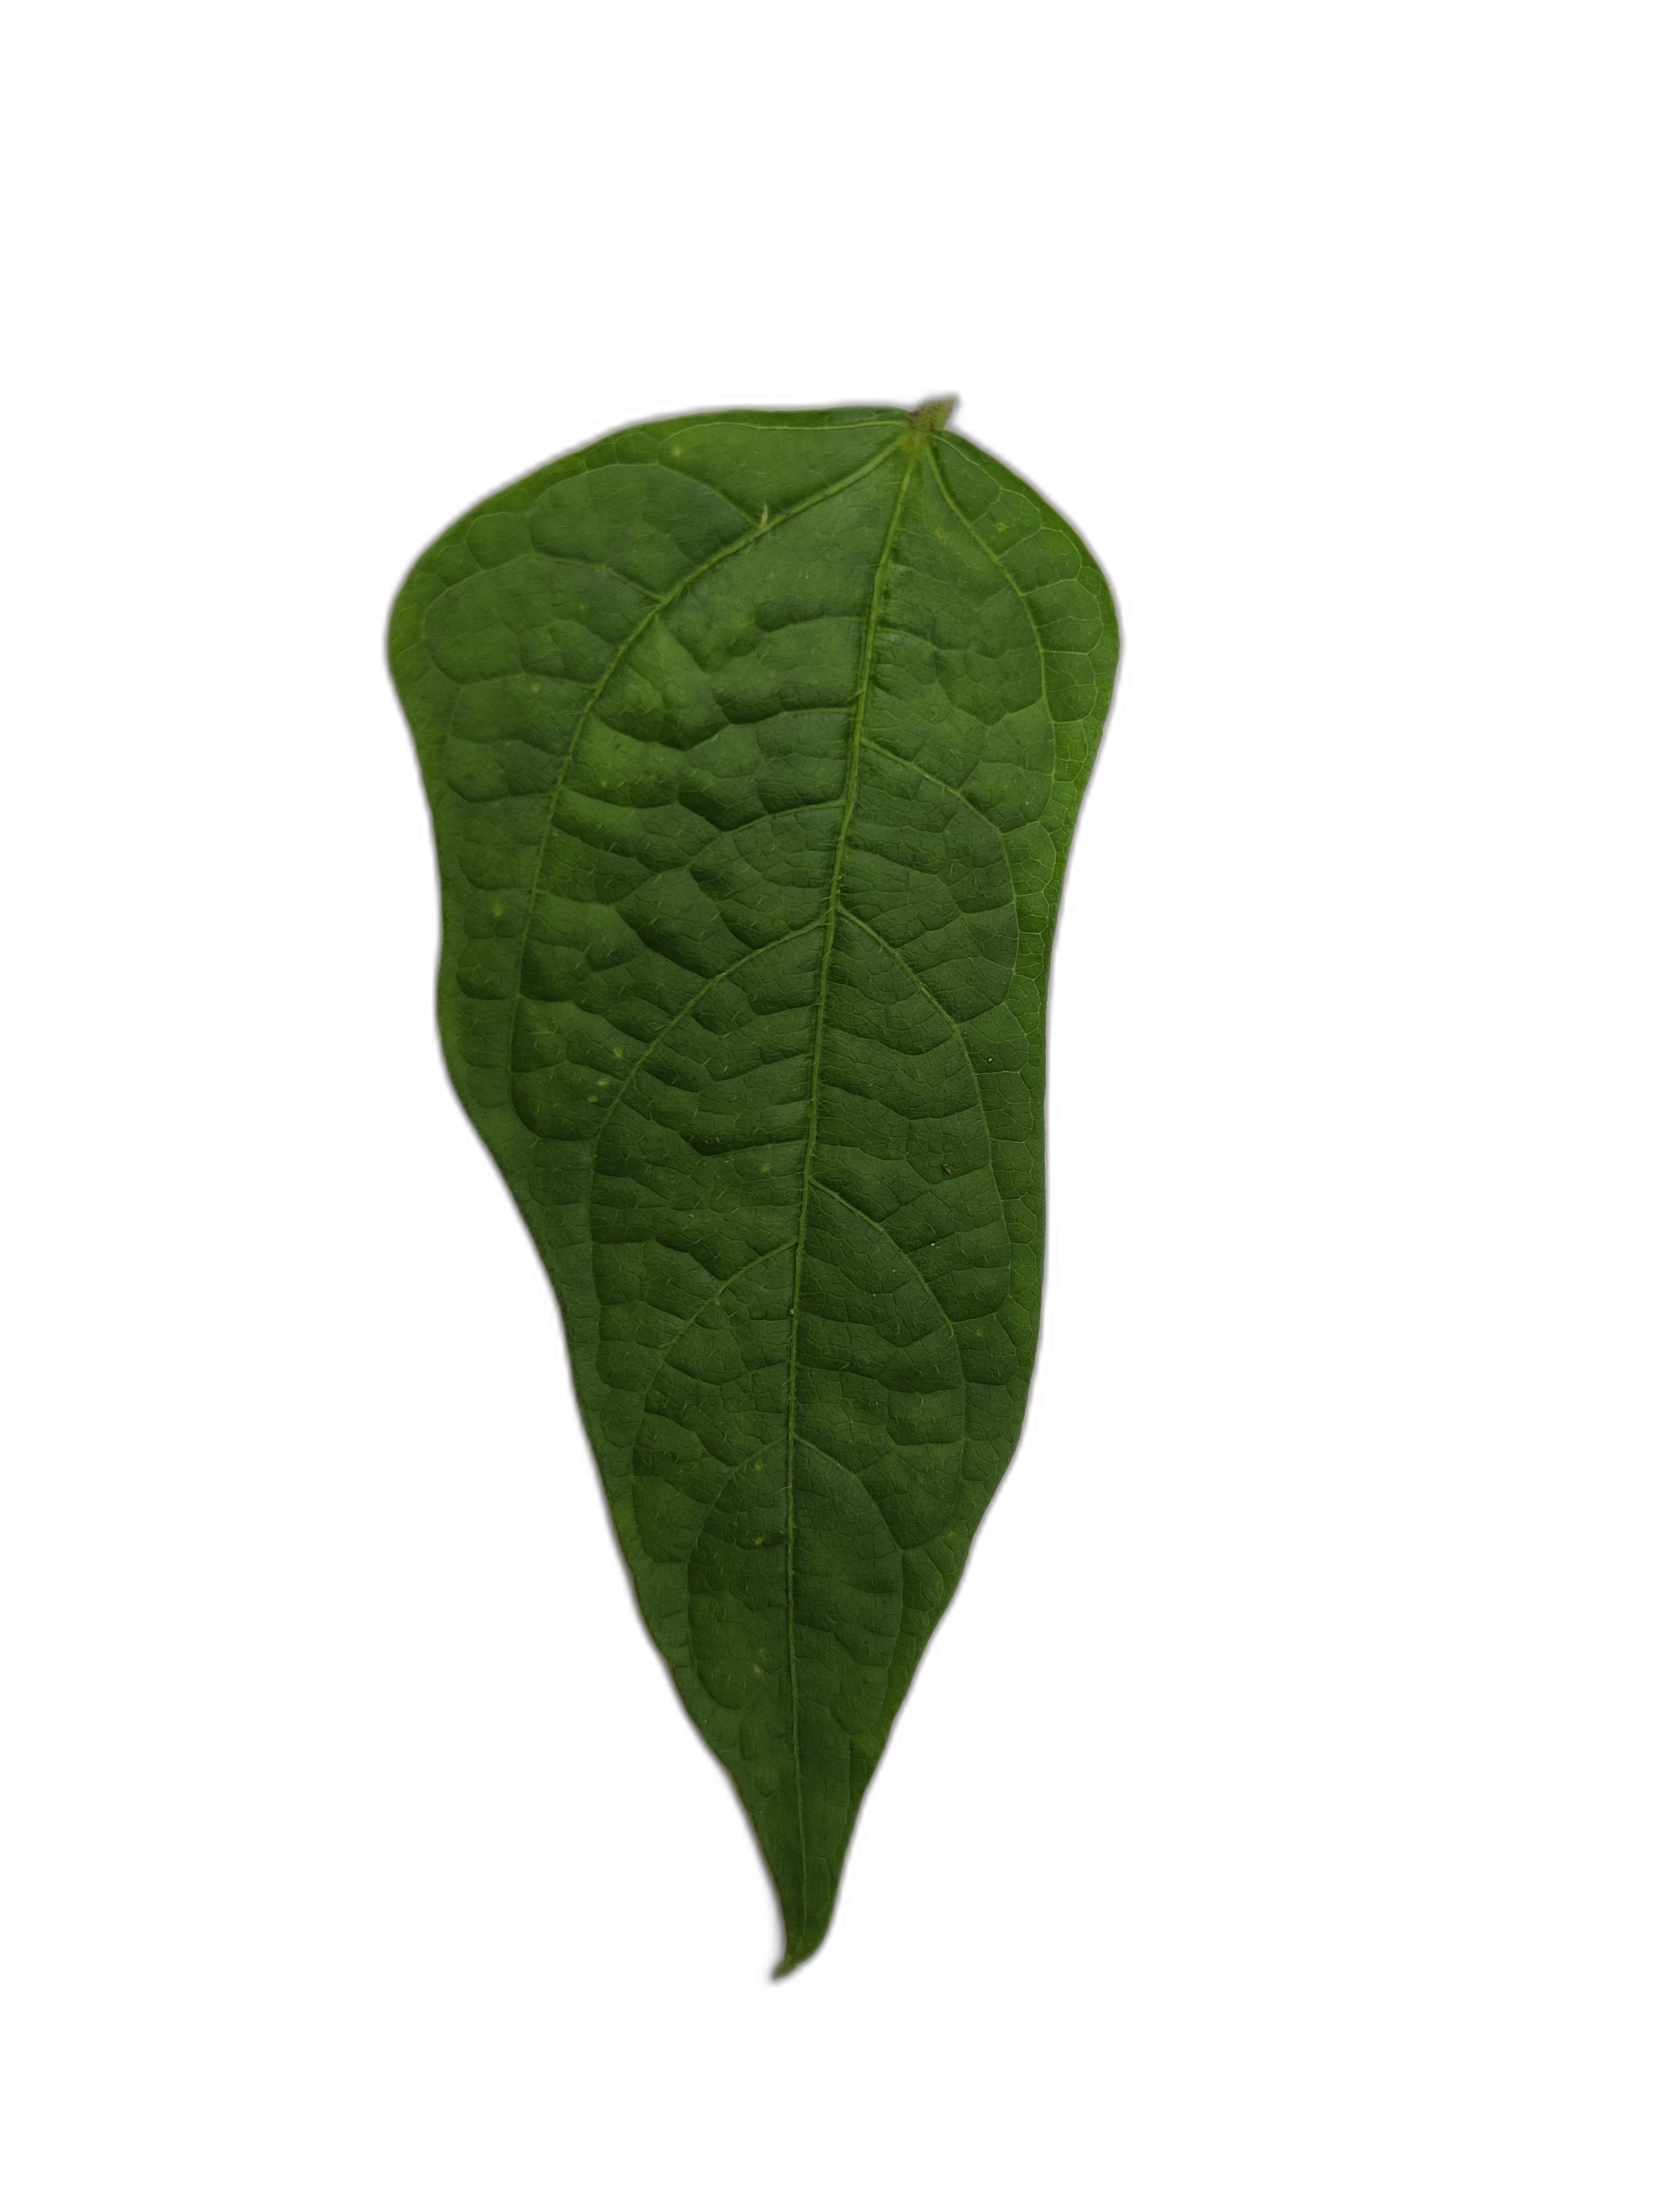
Label: Healthy